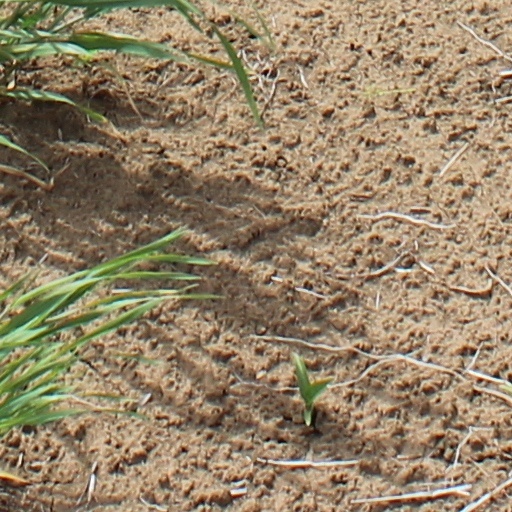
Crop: wheat